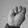
ASL letter: M